Aircraft industry of Serbia

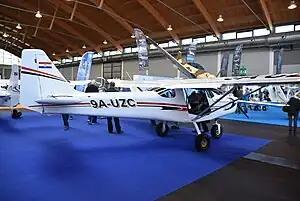
Aero East Europe Sila

A company specialized in the production of the light and ultra-light aircraft. It was founded in 2006 in Kraljevo, close to the location of the pre-war aircraft factory. It produces licensed Colombian AeroAndina aircraft (Kimbaya, Embera, Tumaco and Tyrona). As with the other ultra light aircraft, they are made from chrome and molybdenum.